James R. Hall

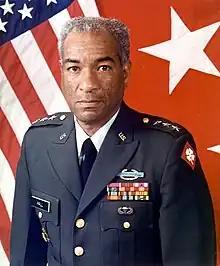
Hall in 1989

James Reginald Hall Jr. (born July 15, 1936) is a retired senior officer in the United States Army who served as the final commander of the Fourth United States Army before its inactivation in 1991. Prior to serving as commander of the Fourth Army, Hall served as the director of enlisted personnel management at the United States Army Military Personnel Center, the Deputy Inspector General of the Army, and commander of the 197th Infantry Brigade.